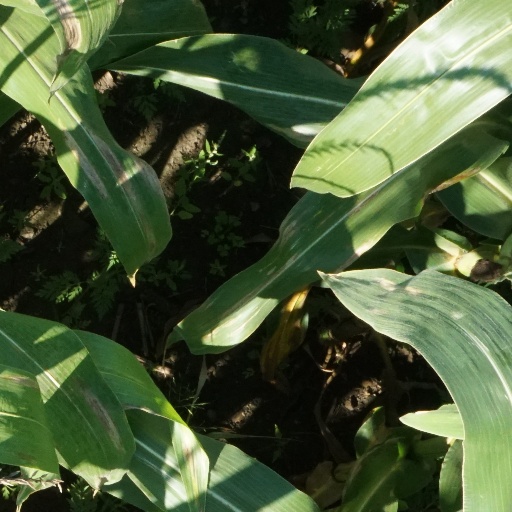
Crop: maize; corn